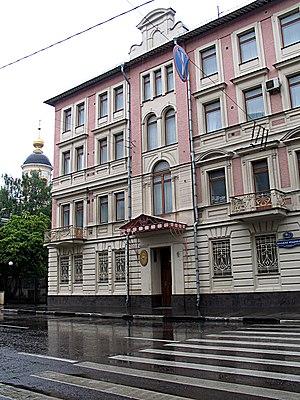
Ceci est une liste des représentations diplomatiques de Bahreïn, à l'exclusion des consulats honoraires.
Ceci est une liste des représentations diplomatiques en Russie. En tant que plus grand pays du monde, membre permanent du Conseil de sécurité des Nations Unies, puissance régionale en Europe et en Asie et principal État successeur de l'Union soviétique, la Fédération de Russie accueille une importante communauté diplomatique dans sa capitale, Moscou. Moscou abrite 148 ambassades, de nombreux pays ont également des consulats généraux et des consulats dans tout le pays.